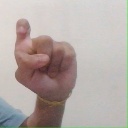
अक्षर: इ